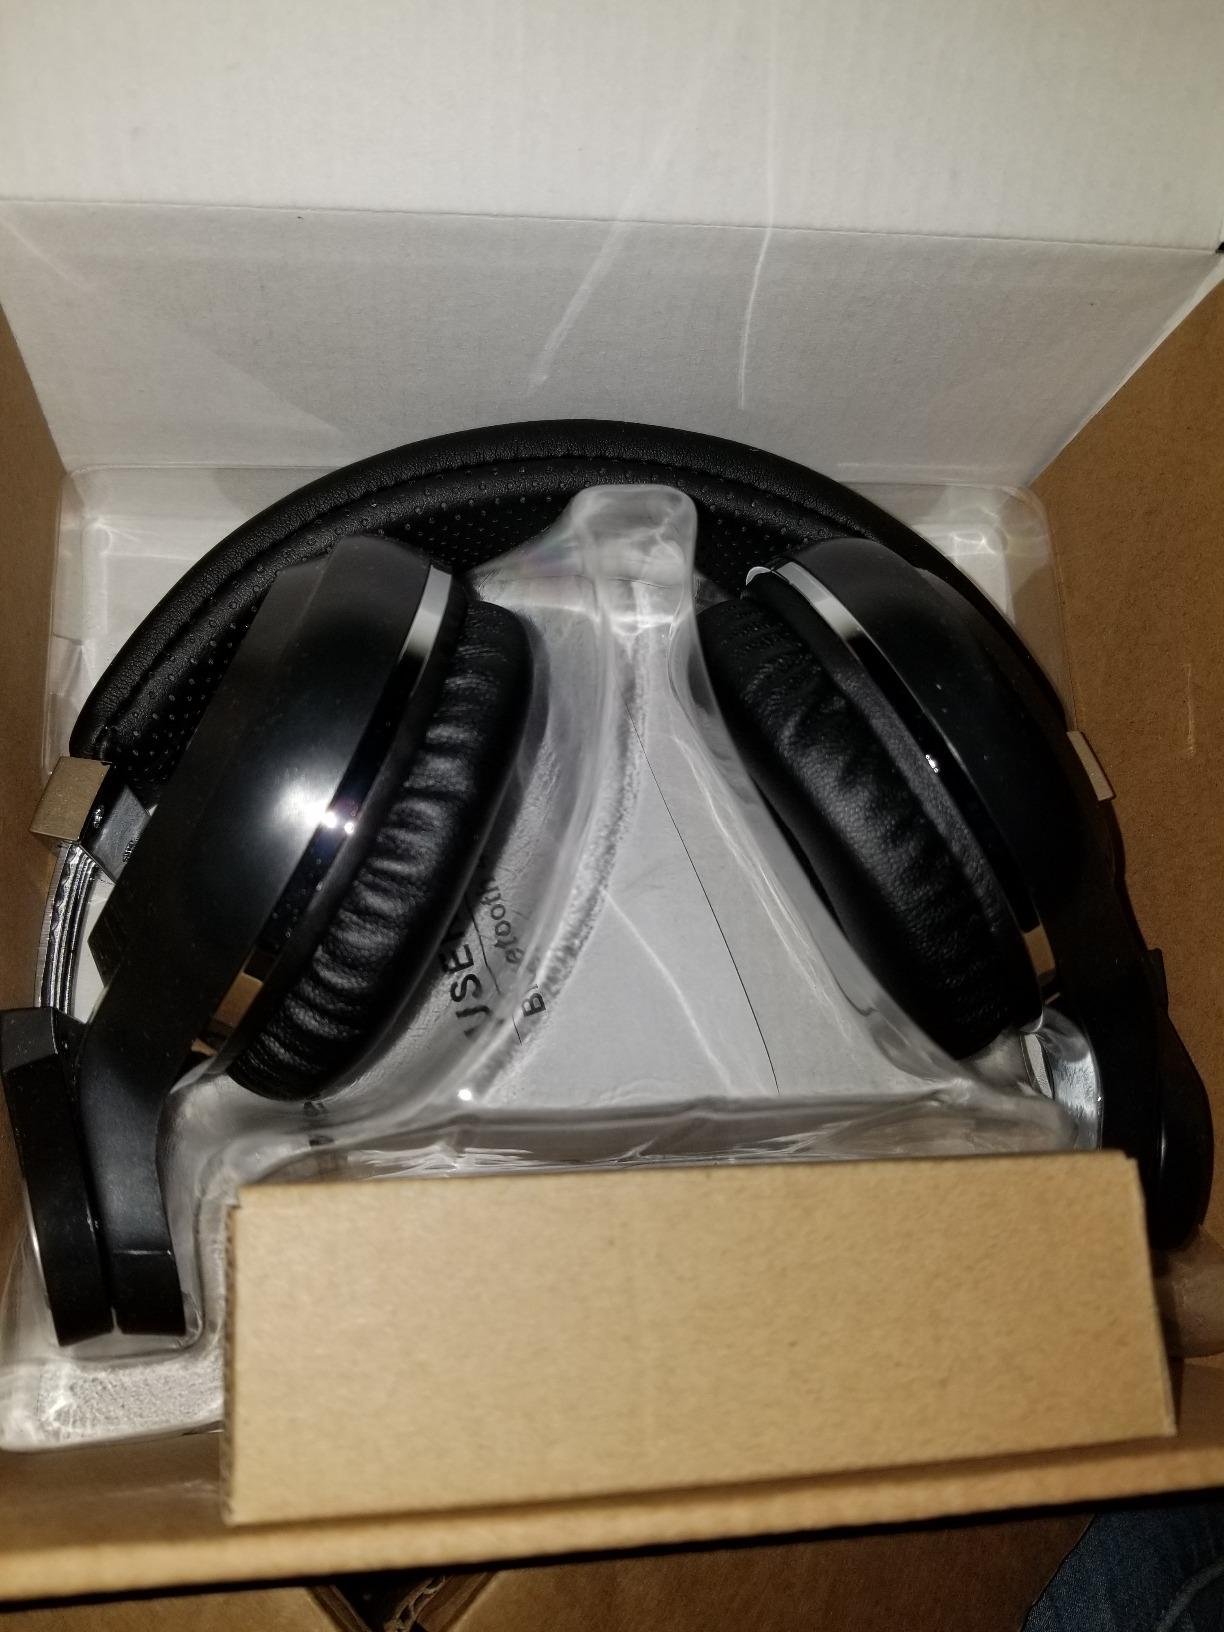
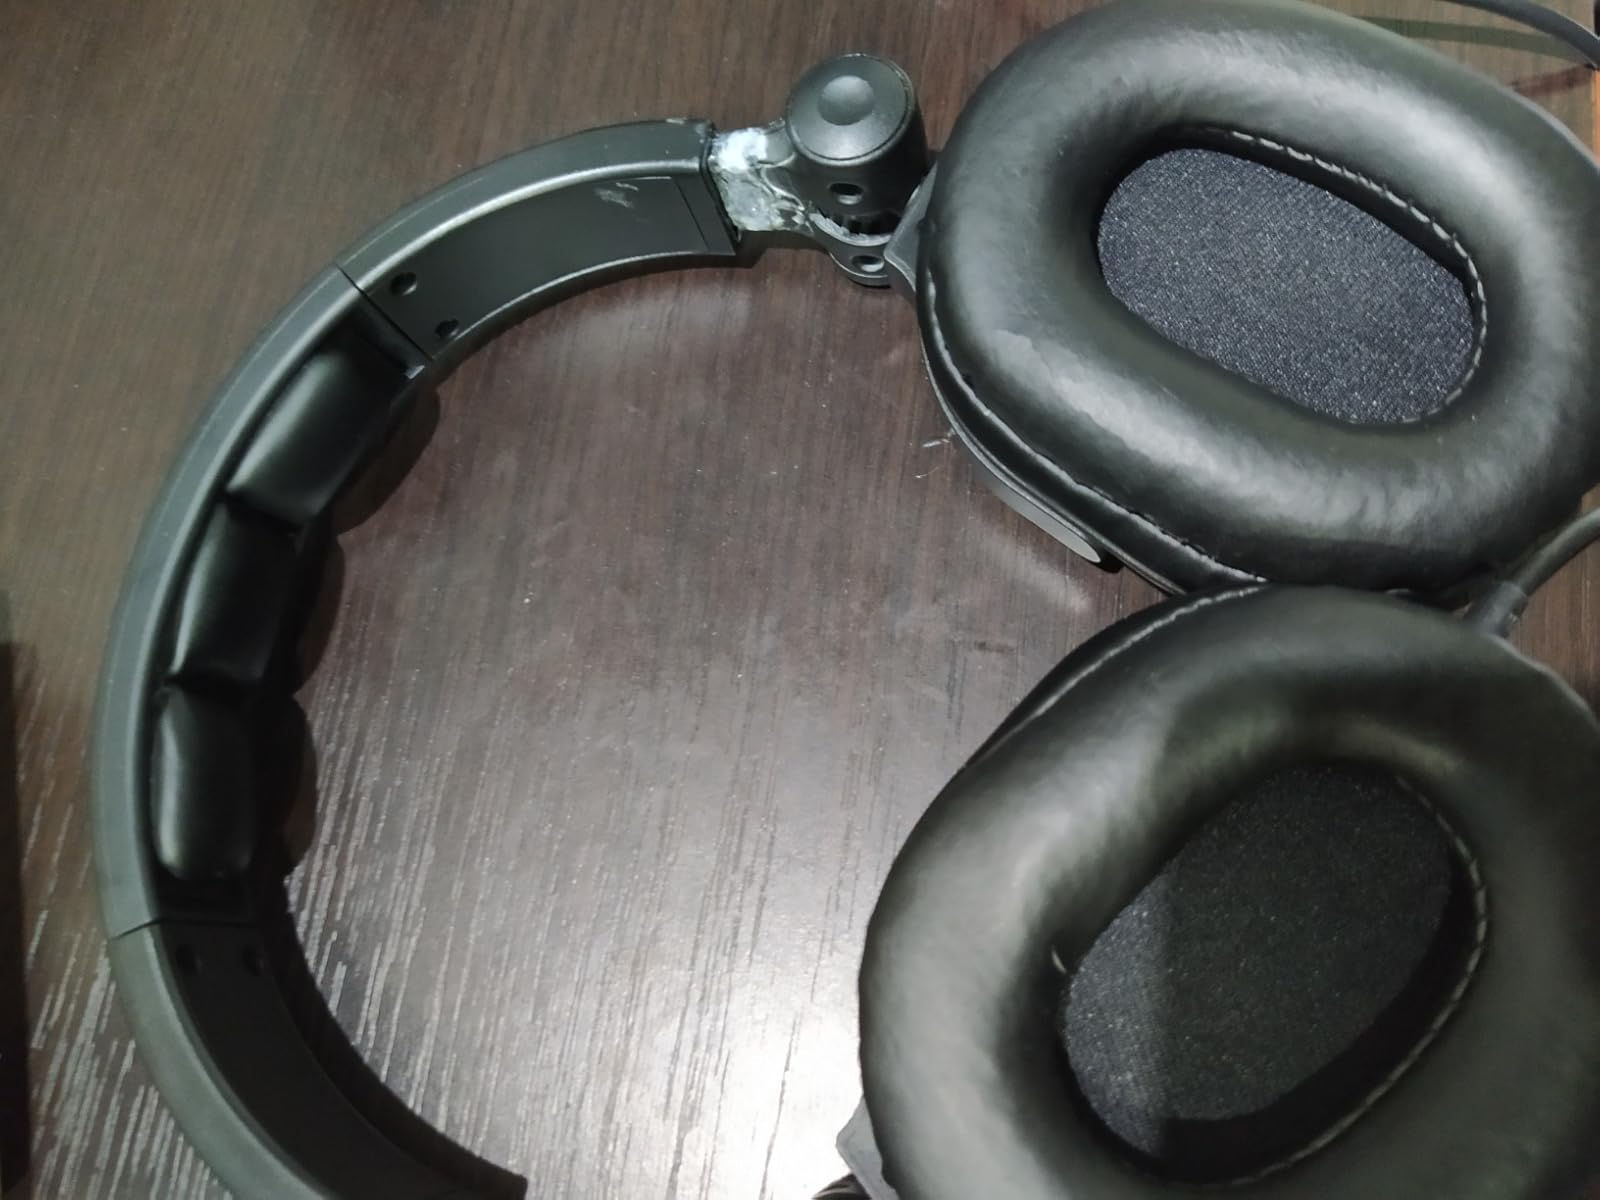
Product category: headphones
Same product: no